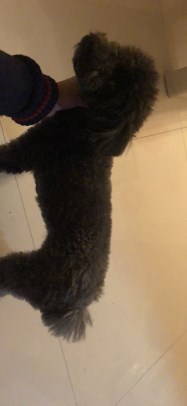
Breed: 7449-n000128-teddy